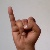
The image shows a hand gesture representing the letter 'I' in Indian Sign Language.